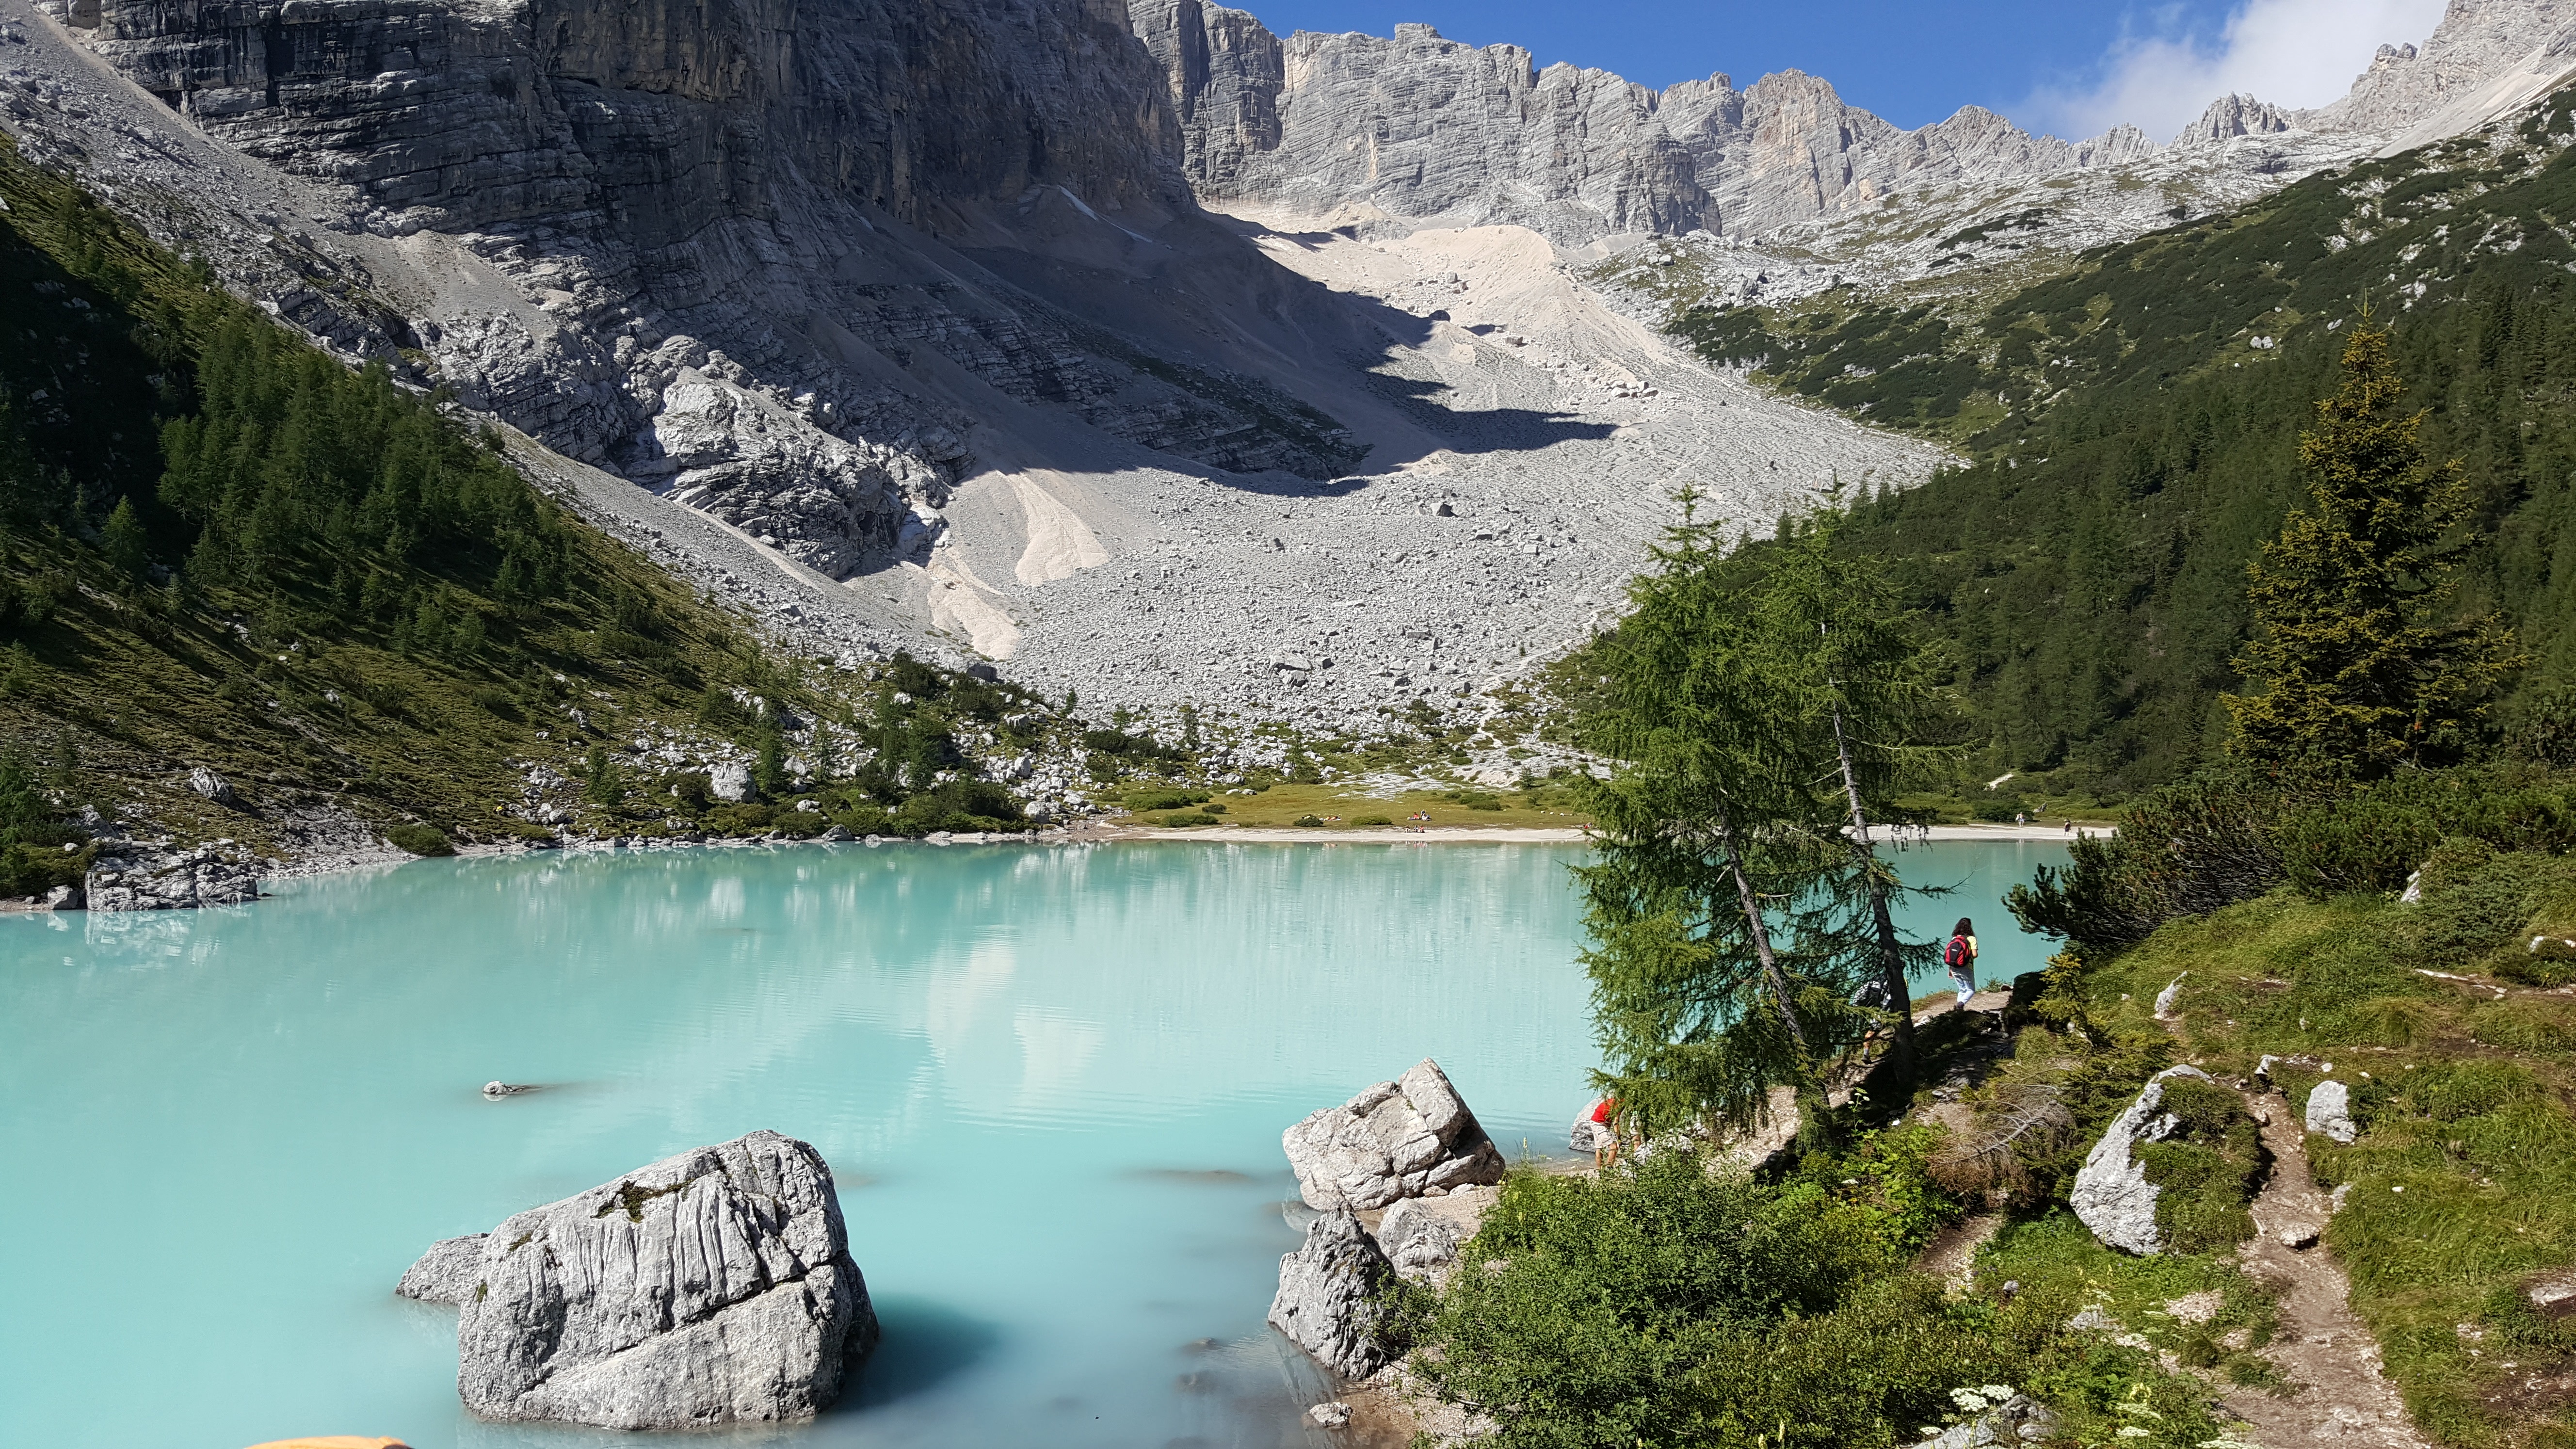
nature, walking, mountain, lake, adventure, valley, mountain range, vacation, green, scenic, scenery, italy, alpine, fjord, reservoir, national park, alps, backpacking, water feature, crater lake, moraine, dolomites, landform, mountain pass, mountainous landforms, glacial landform, lake sorapis, italian alps